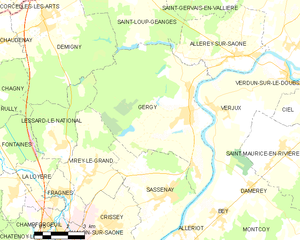
Carte des communes françaises